Anachronox

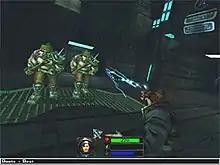
Sylvester "Sly Boots" Bucelli using his pistol on enemies

Enemy encounters trigger a combat mode. As in "Chrono Trigger", enemies are openly visible on field maps or lie in wait to ambush the party and thus are not random. Similar to "Final Fantasy"s Active Time Battle, each character has a meter that gradually fills with time. When the meter is full, characters can physically attack enemies, use MysTech magic, unleash BattleSkill attacks, use items, move to a different position, or use a nearby object to attack, if present. For playable characters and computer-controlled enemies, each attack has their number of hit points (a numerically based life bar) get reduced, which can be restored through healing items or MysTech slags. Use of MysTech and equippable shield cells require Neutron-Radiated Glodents (NRG), a separate energy reserve displayed beneath a character's life bar. NRG is replenished through certain items. Use of BattleSkills require Bouge, a third bar beneath NRG that automatically fills with time; players can use different BattleSkills depending on how full the Bouge bar is. Some characters must undergo certain plot developments to unlock their BattleSkills. When a playable character loses all hit points, he or she faints. If all the player's characters fall in battle, the game ends and must be restored from a previously saved game. Winning battles earns experience points and raises characters' levels, granting them improved statistics. These statistics can be viewed through the status screen, which displays important character information and current quests. Unlike many other RPGs, "Anachronox" displays a character's attributes with qualitative descriptors (such as Poor and Excellent) instead of integers.